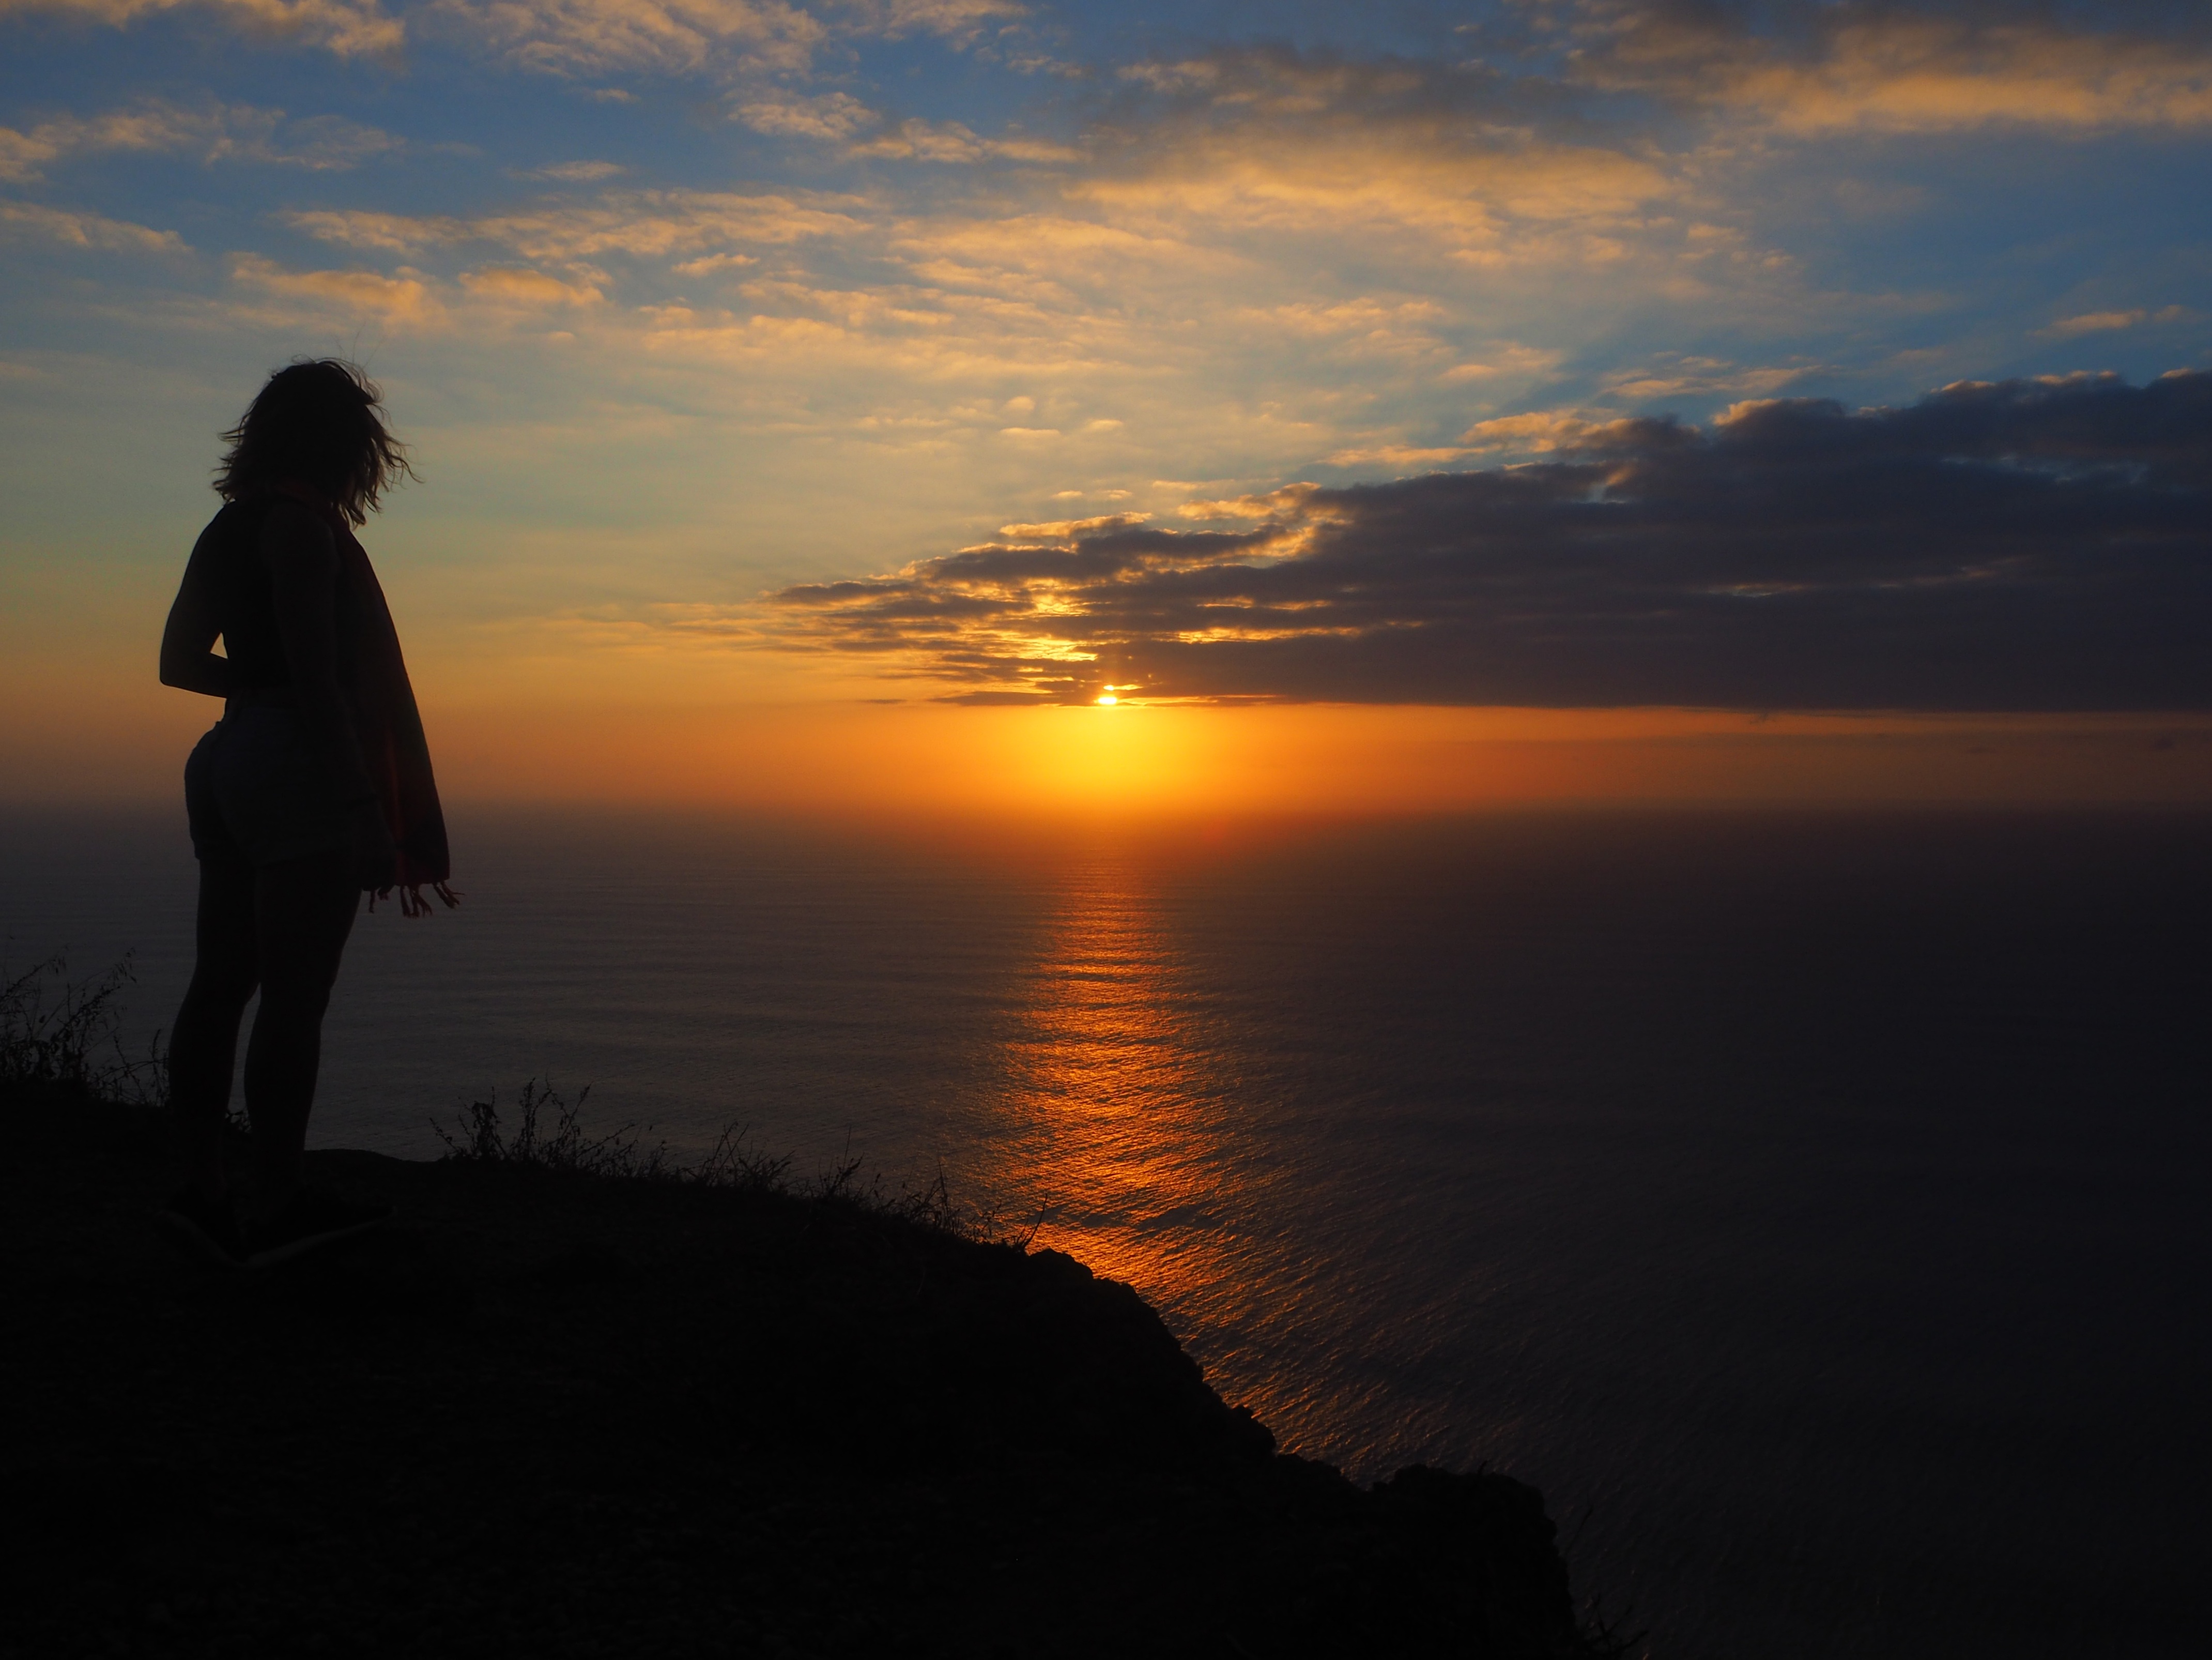
beach, sea, coast, ocean, horizon, silhouette, cloud, sky, sun, sunrise, sunset, sunlight, morning, dawn, dusk, evening, reflection, afterglow, atmospheric phenomenon